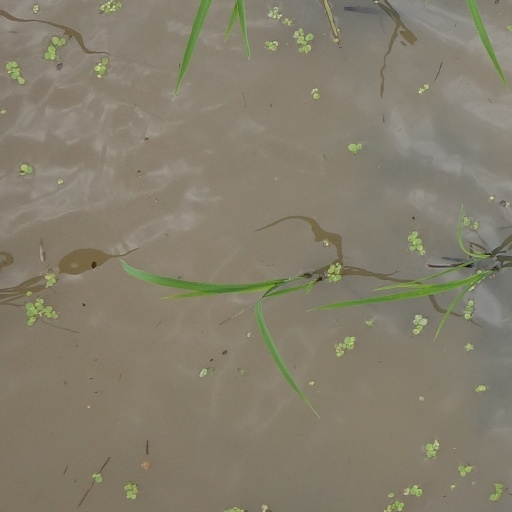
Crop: rice